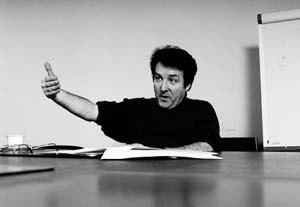
Otto Piller